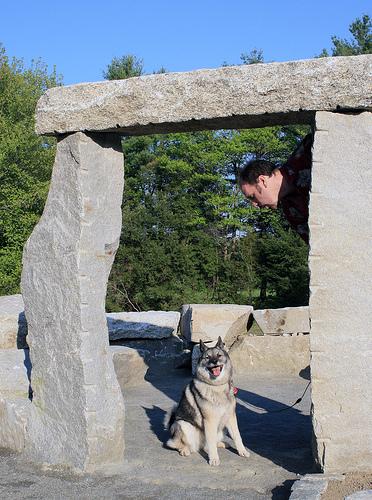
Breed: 217-n000046-Norwegian_elkhound